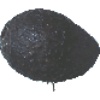
Label: Avocado ripe 1